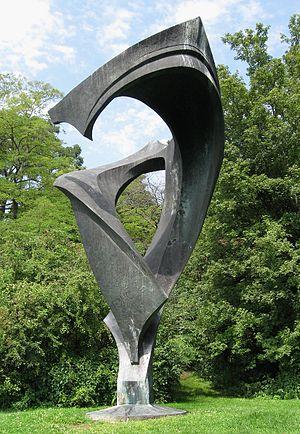
Rudolf Edwin Belling, né le 26 août 1886 à Berlin et mort le 9 juin 1972 à Krailling près de Munich, est un sculpteur allemand.